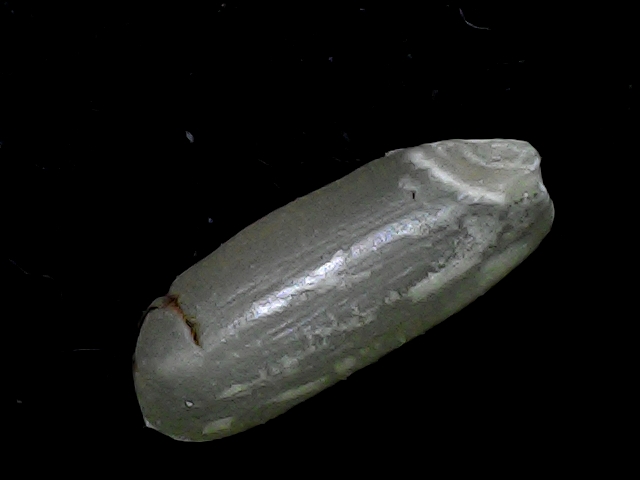
Rice variety: BD95